Peterswald-Löffelscheid

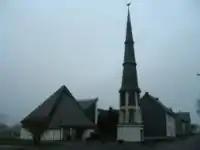
Church in Löffelscheid

The festive consecration of the new branch church in Löffelscheid, the Church of the Visitation ("Maria Heimsuchung") was held on 5 July 1964. The patron is Mary, and a secondary patron is Saint Nicholas. The church is a round building (two cones were set into each other). The architect was Bruno Schönhagen of Koblenz. The high wall stands along with the old retable (Holy Trinity) as emblematic of the Mother of God, the Saints and Christ in the tabernacle. The smaller cone “bears” Salvation – the Eucharist – the altar and the confession chapel. The church's ceiling surrounds one like the protective mantle of the Mother of God. The pews stand in semicircular rows around the altar, which is a simple table made of red sandstone. The bell tower does not directly adjoin the church and has a height of 28 m.